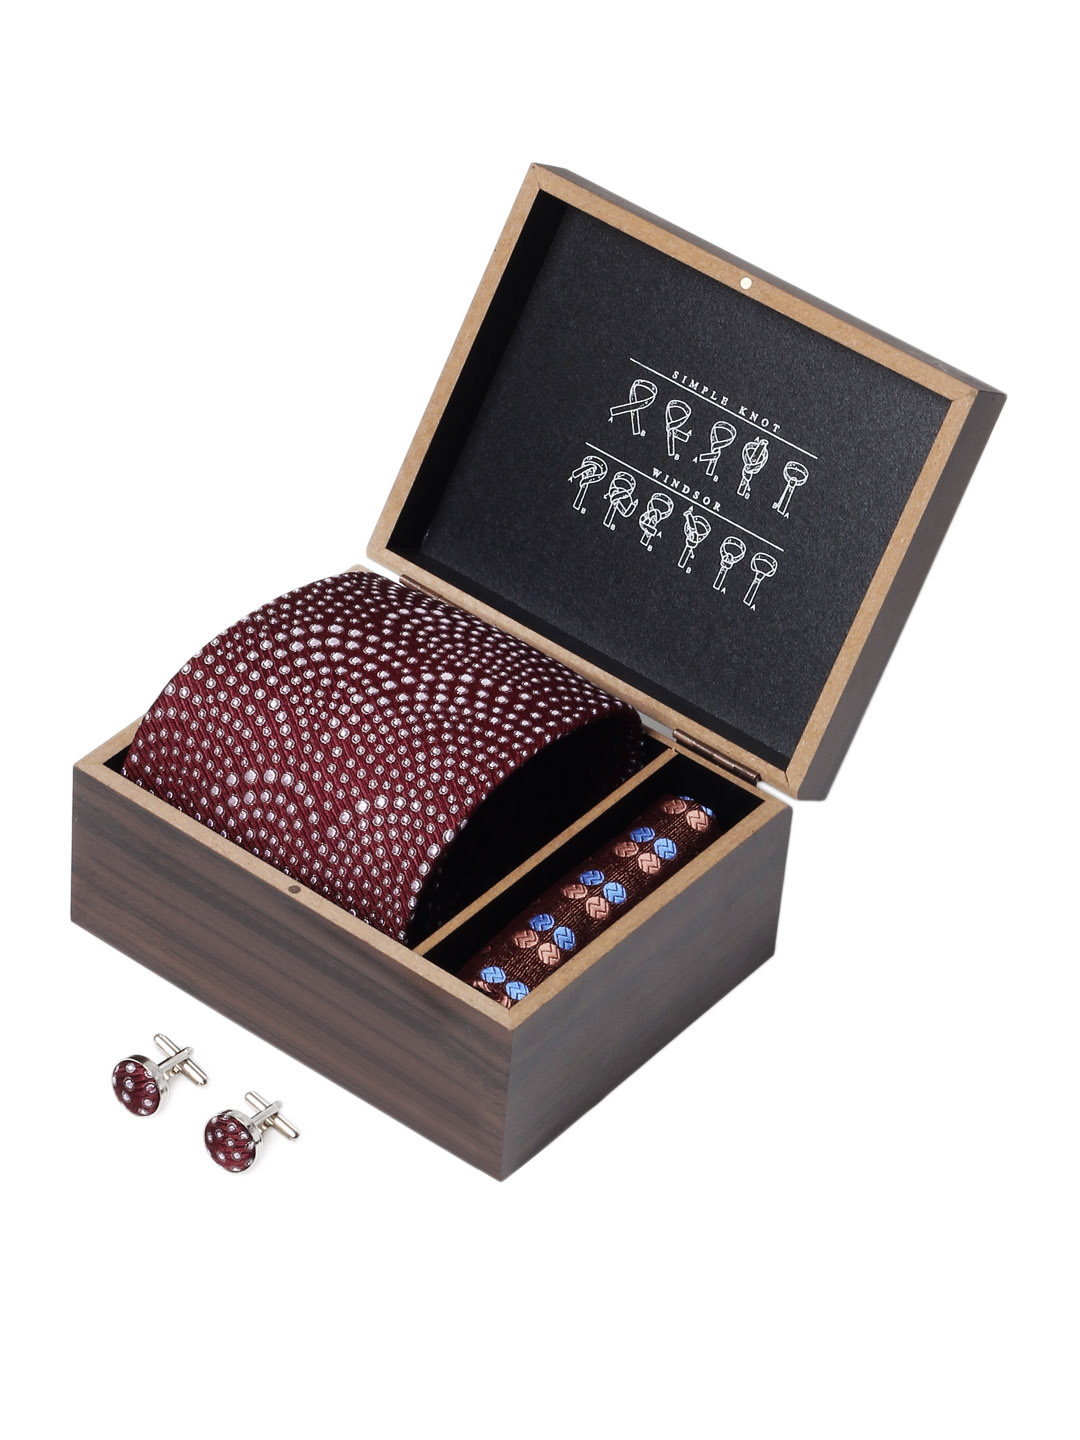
Hakashi Men Combo pack Tie+Cufflink+Pocket square
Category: Accessories / Accessories / Accessory Gift Set
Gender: Men
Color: Maroon
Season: Summer 2012
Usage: Casual